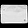
Label: Bag